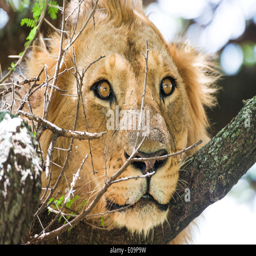
lioness in a tree photographed